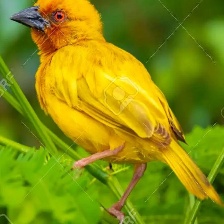
Species: EASTERN GOLDEN WEAVER
Scientific name: PLOCEUS SUBAUREUS